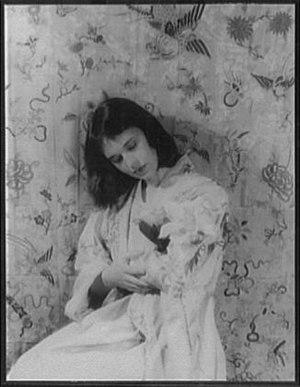
Starr Faithfull est une mondaine américaine dont la mystérieuse mort par noyade à l'âge de 25 ans en 1931 est devenue une histoire sensationnelle de tabloïd. Les journaux publient des allégations selon lesquelles elle avait été abusée sexuellement dans son enfance par Andrew James Peters, un homme politique riche et éminent et ancien maire de Boston. Il est soupçonné de l'avoir assassinée. Les enquêteurs n'ont pas été en mesure de déterminer si son décès était un homicide ou un suicide, et son décès n'est toujours pas résolu.